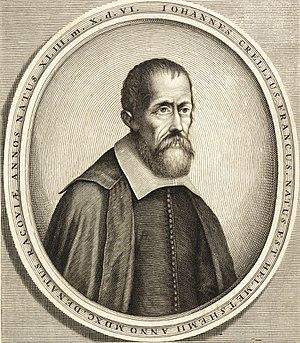
Lambert Visscher est un graveur néerlandais.
Johannes Crellius, aussi connu comme Hans Krell et Jan Crell, théologien polono-allemand.